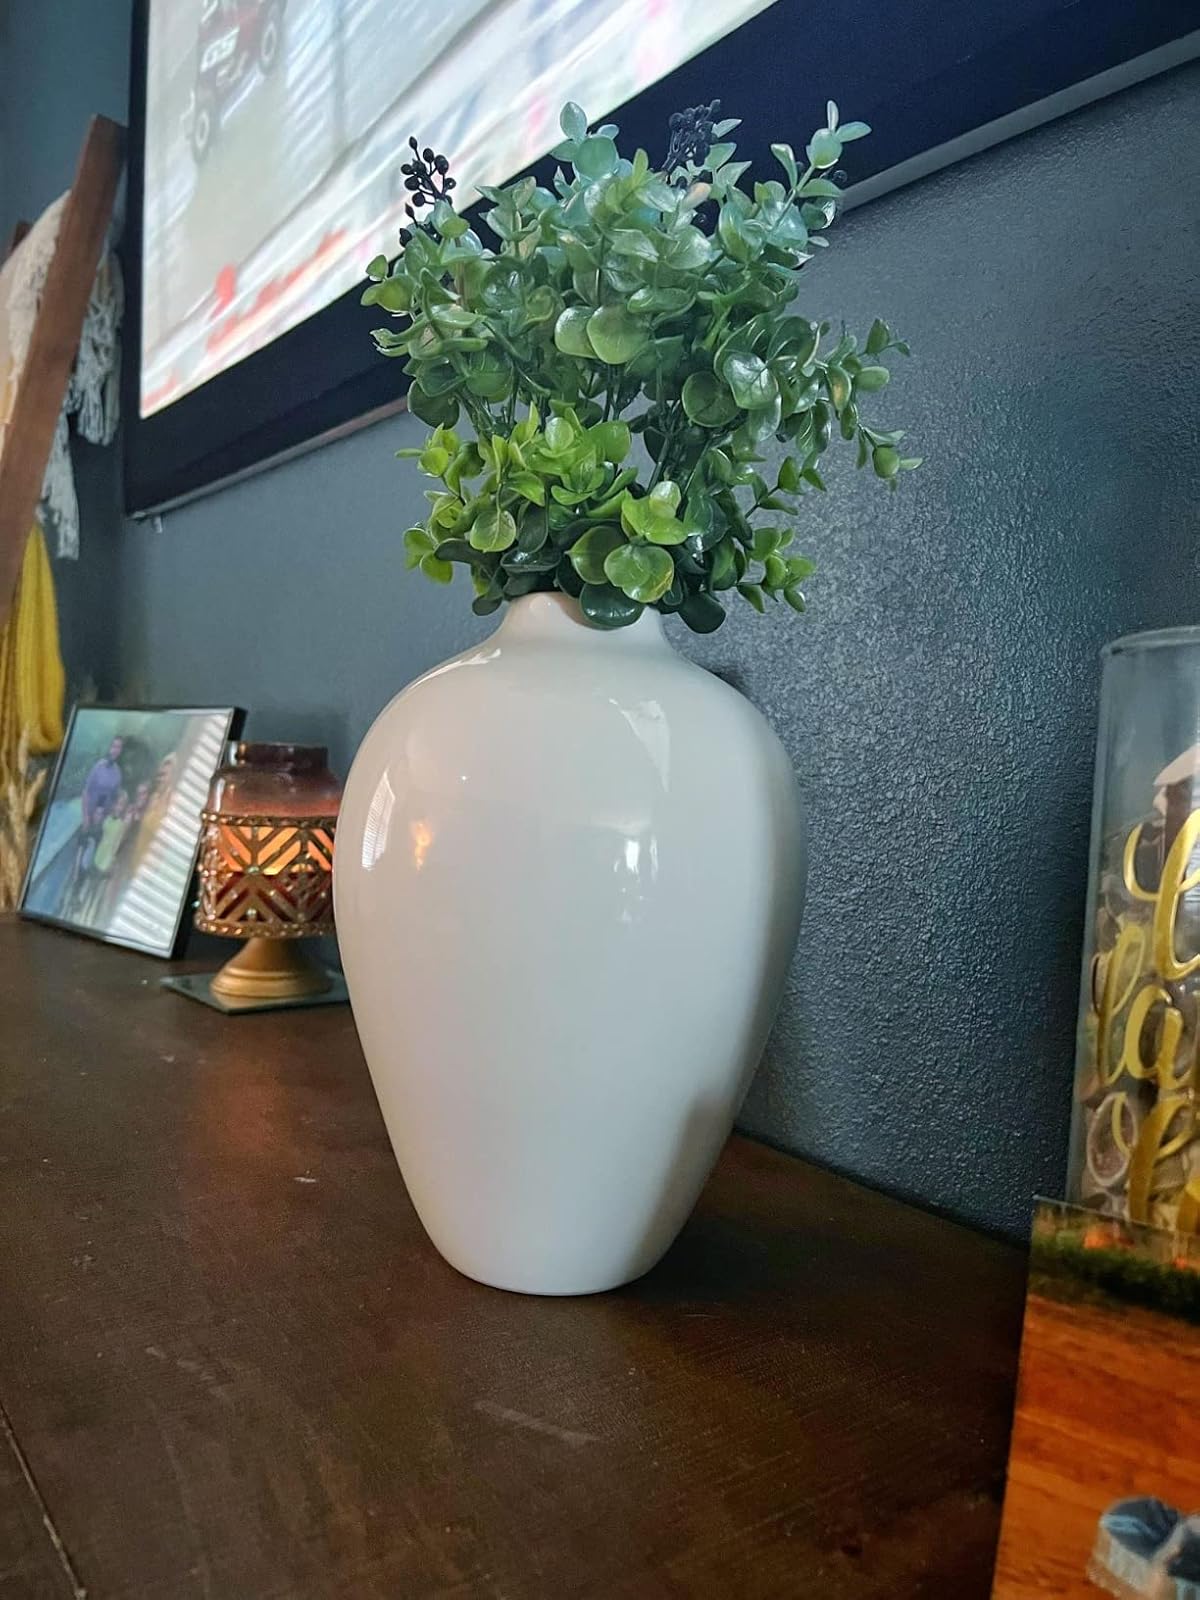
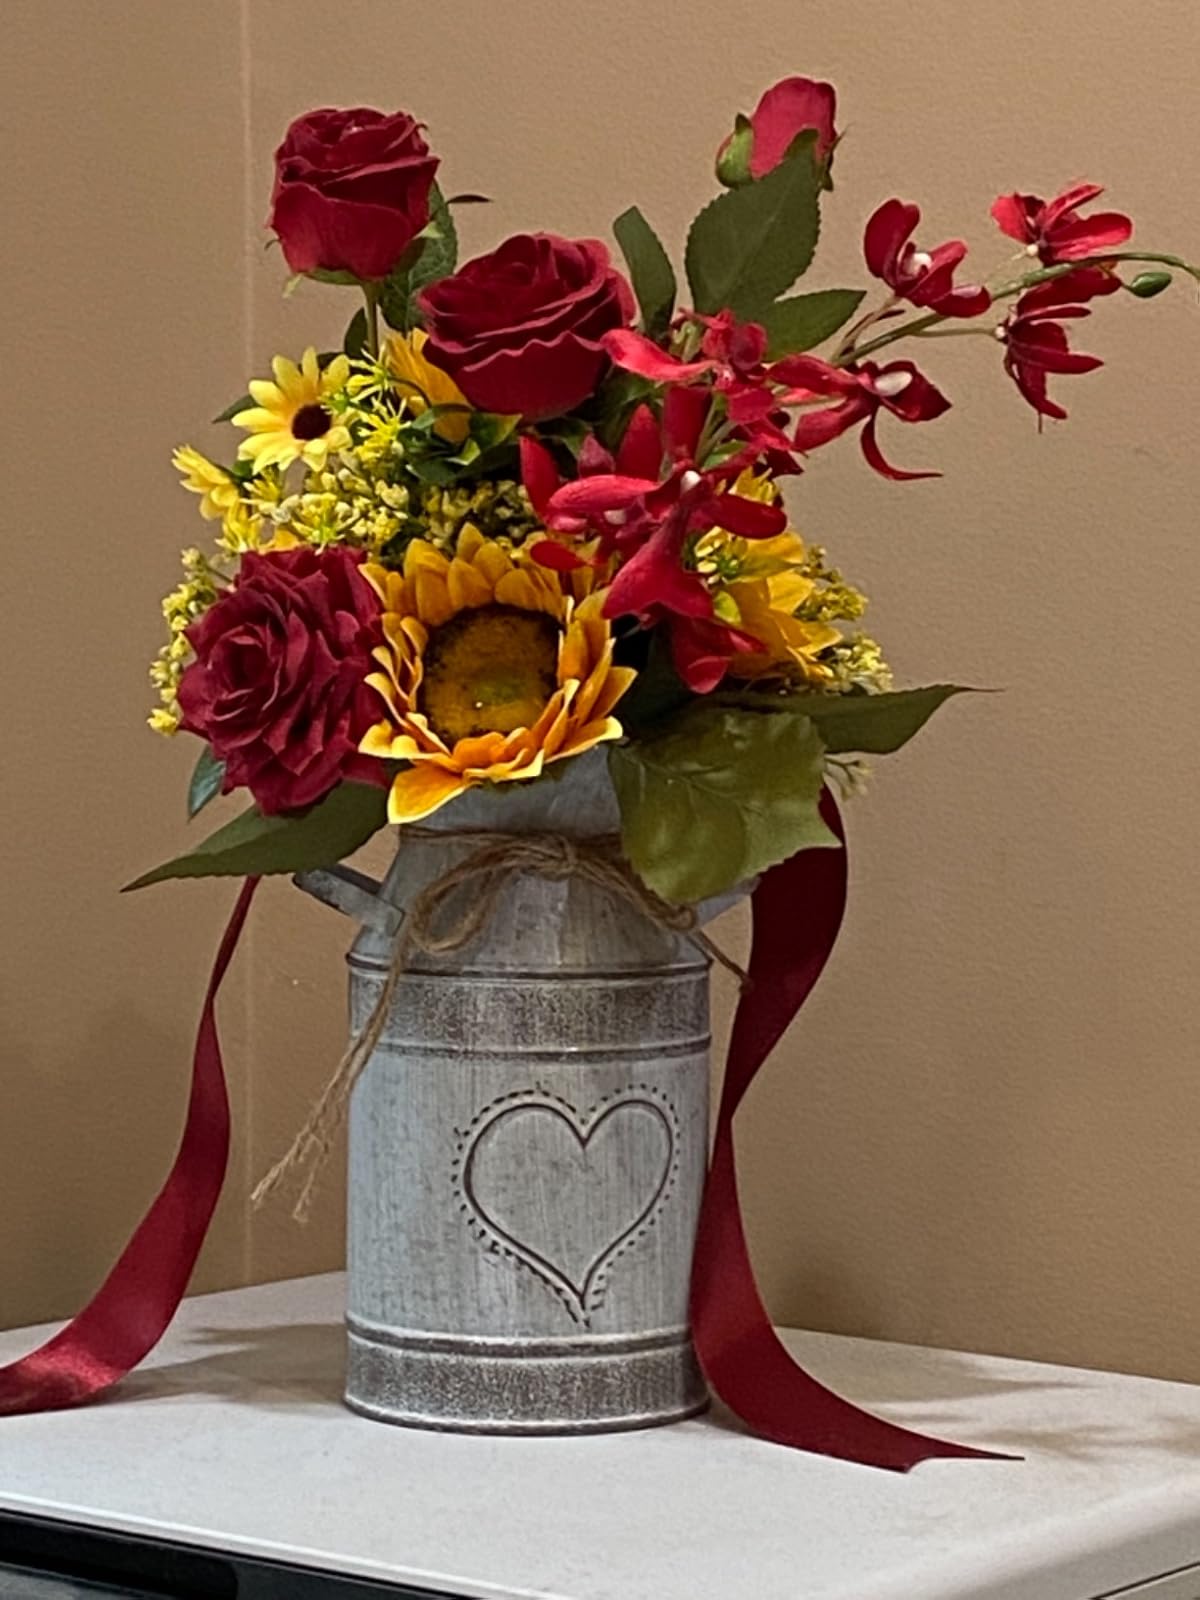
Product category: vase
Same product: no